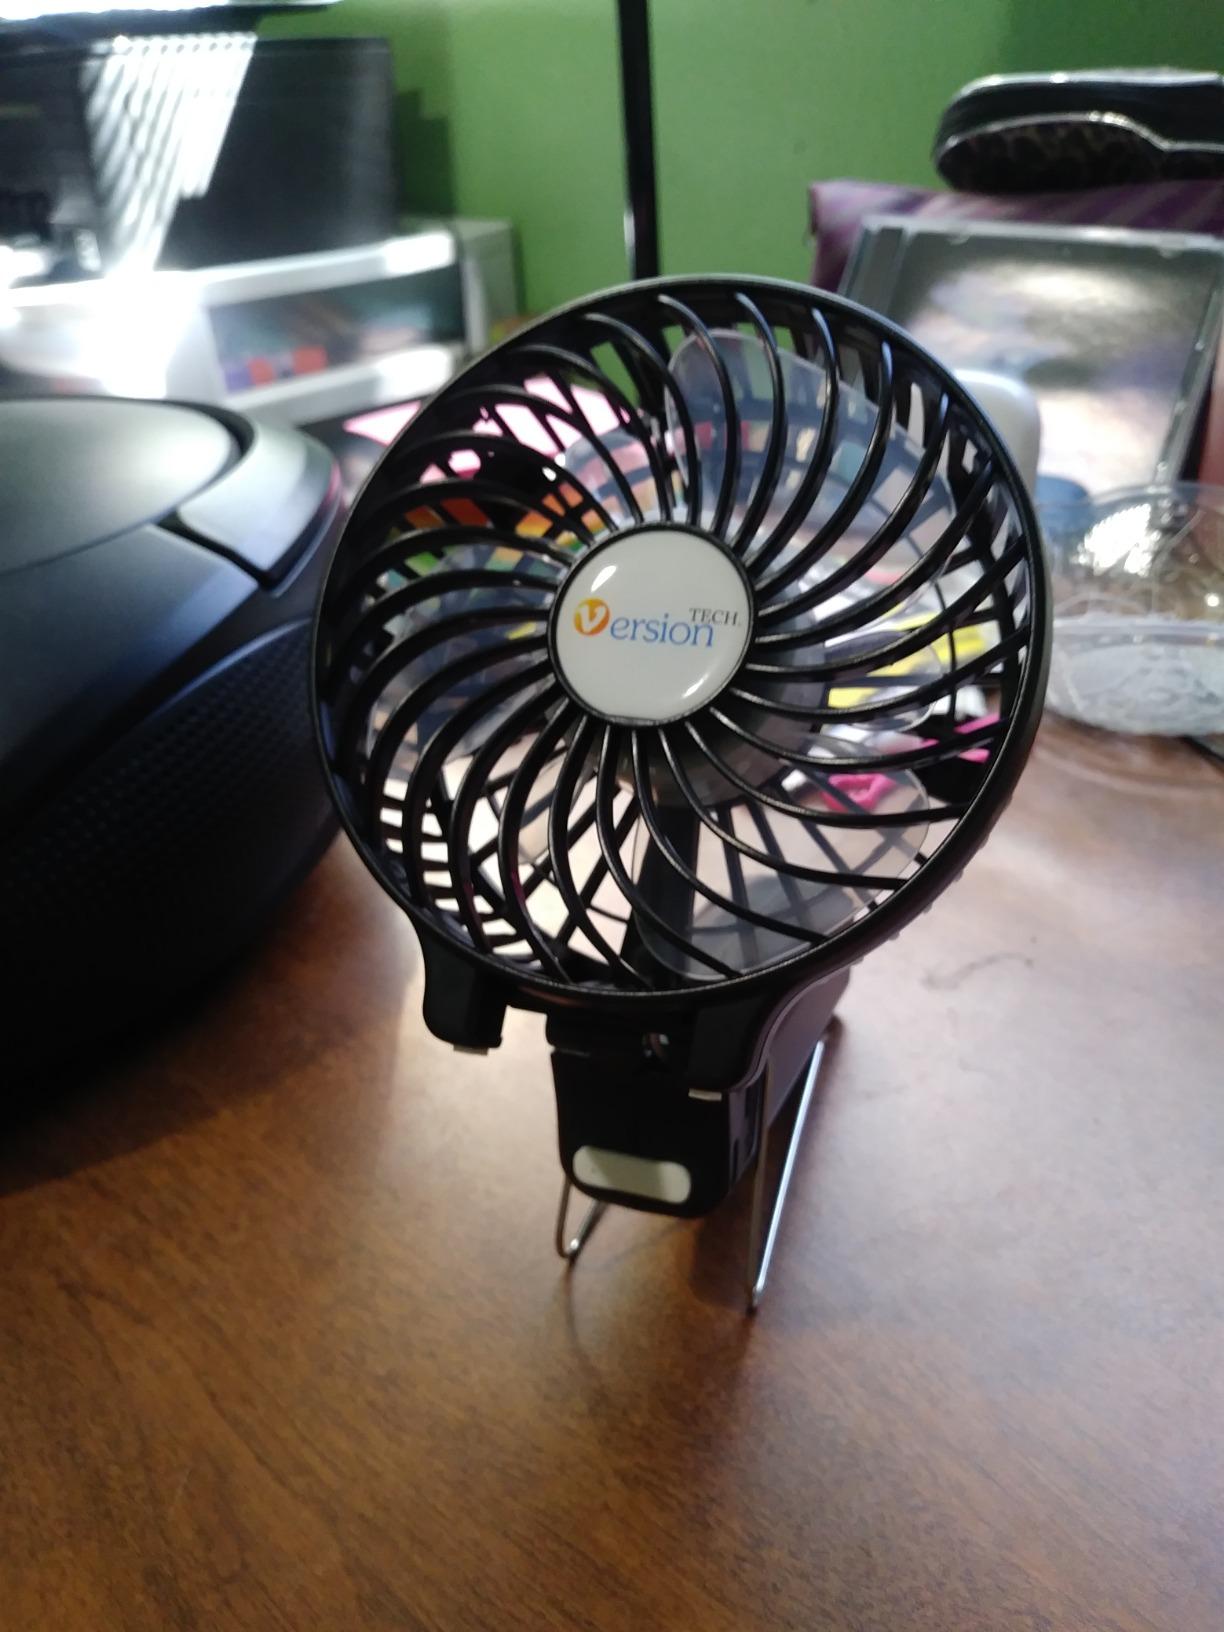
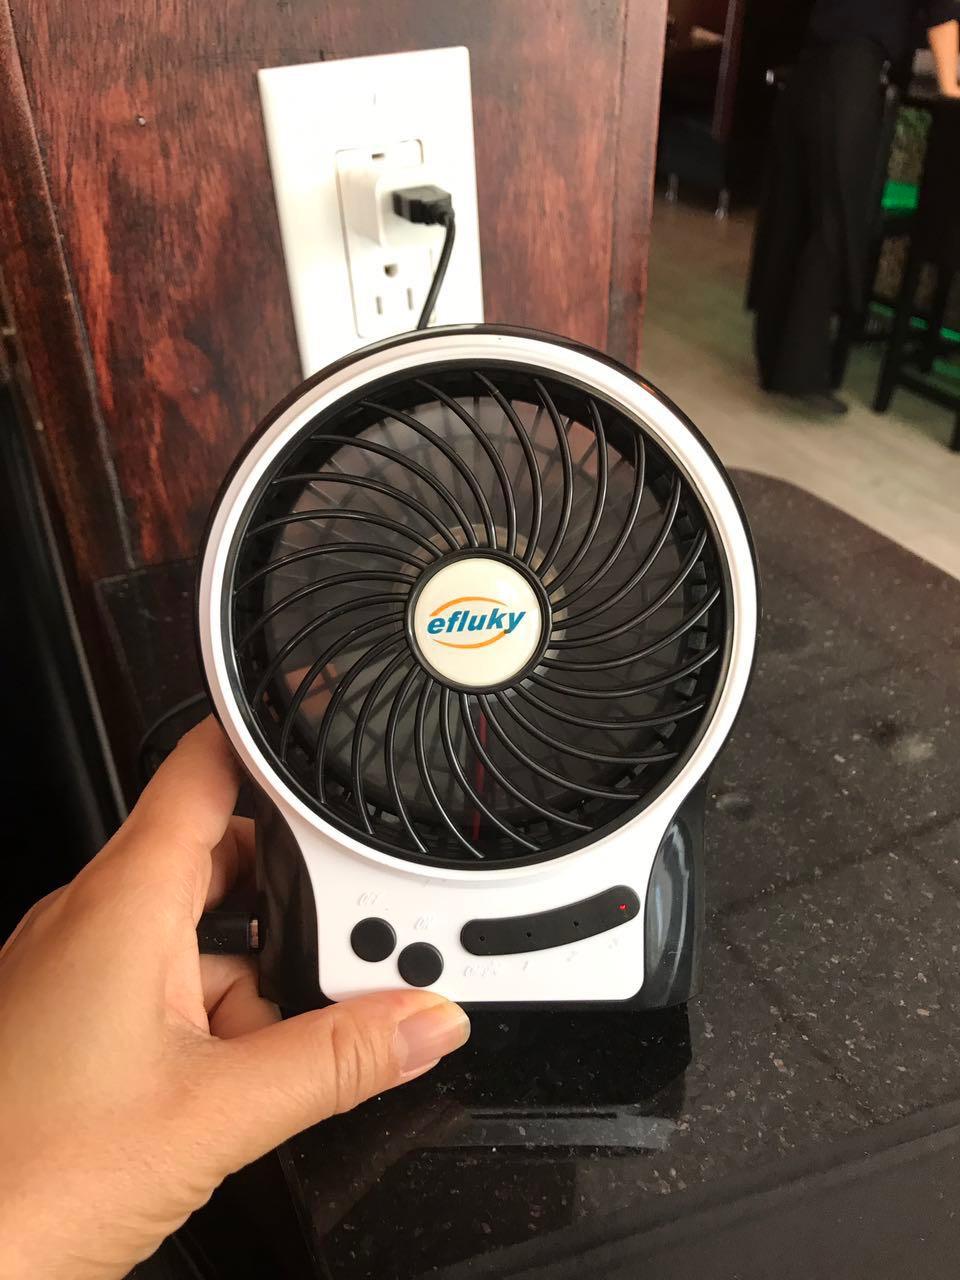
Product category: fan
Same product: no